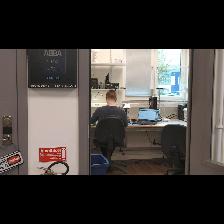
Label: Human